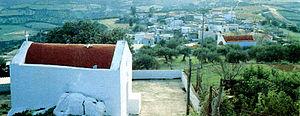
Vista panorámica de Galipe. Ελληνικά: Πανοραμική άποψη της Γάλιπε